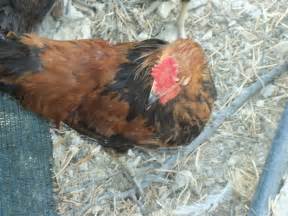
Label: chicken